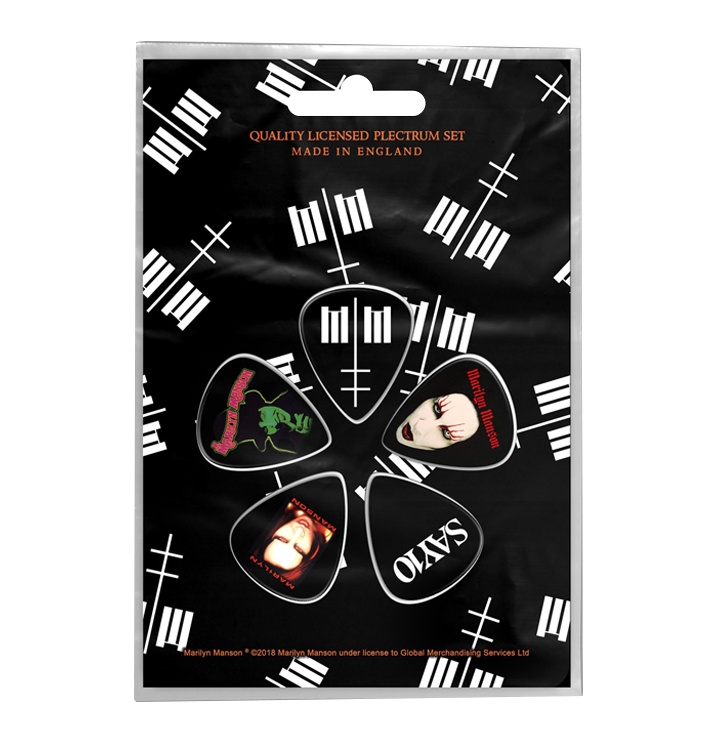
MARILYN MANSON - 'MM' Guitar Pick Set
MARILYN MANSON - 'MM' Guitar Pick Set
Brand: Marilyn Manson
Category: Arts & Entertainment > Hobbies & Creative Arts > Musical Instrument & Orchestra Accessories > String Instrument Accessories > Guitar Accessories > Guitar Picks